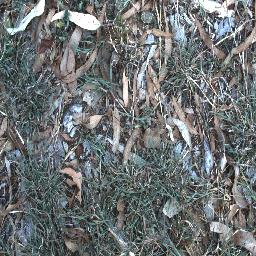
Label: negative